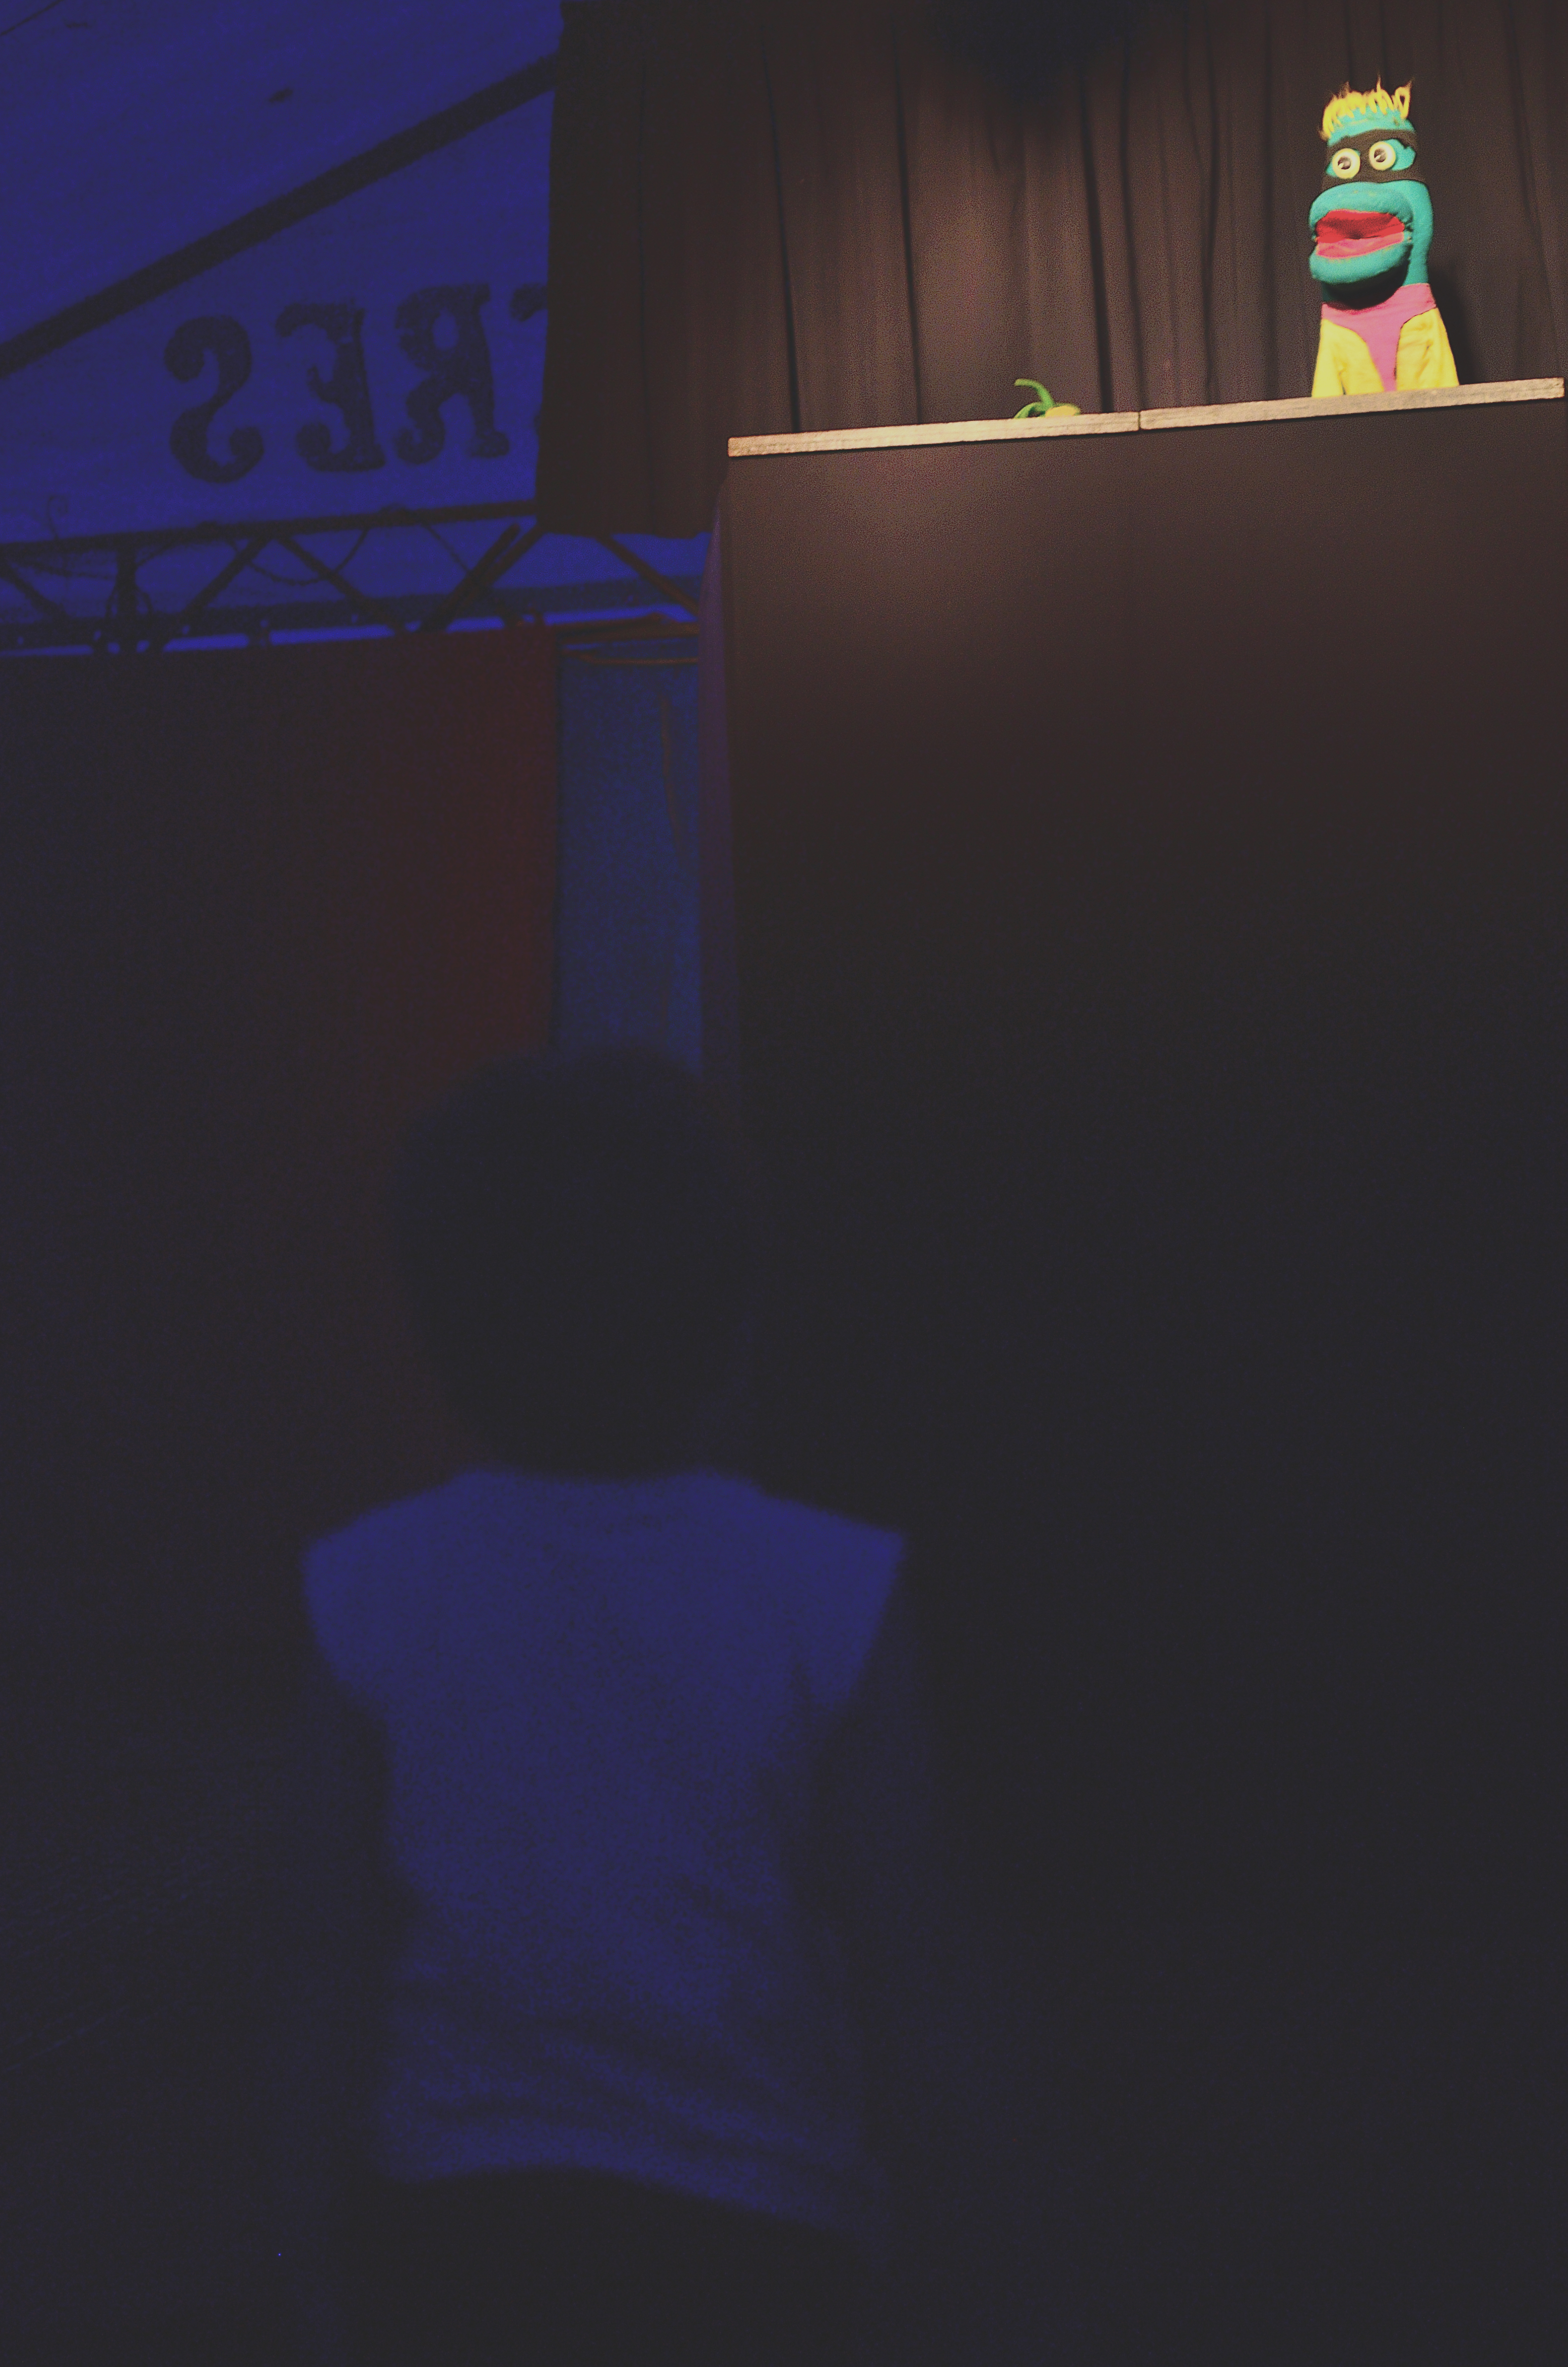
light, night, color, darkness, blue, lighting, titeres, lailaylailala, shape, screenshot, computer wallpaper